KHOPCA clustering algorithm

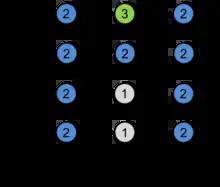
KHOPCA rule 3

The third rule describes situations where nodes with leveraged weight values, which are not cluster centers, attract surrounding nodes with lower weights. This behavior can lead to fragmented clusters without a cluster center. In order to avoid fragmented clusters, the node with higher weight value is supposed to successively decrease its own weight with the objective to correct the fragmentation by allowing the other nodes to reconfigure according to the rules.